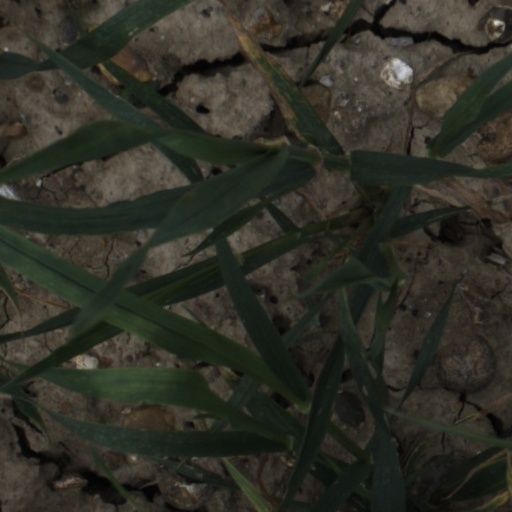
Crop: wheat